Mars Exploration Program

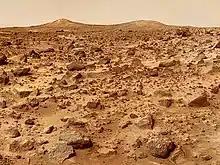
The often uneven and rocky terrain of Mars makes landing on, and traversing, the planet's surface a significant challenge

The surface of Mars is extremely uneven, containing rocks, mountainous terrain, and craters. For a landing craft, the ideal landing area would be flat and debris-free. Since this terrain is almost impossible to find on Mars, landing gear must be very stable and have enough ground clearance to prevent problems with tipping over and instability upon landing. In addition, the deceleration systems of these landers would need to include thrusters that are pointed at the ground. These thrusters must be designed so that they only need to be active for an extremely short amount of time; if they are active and pointed at rocky ground for more than a few milliseconds, they start to dig trenches, launch small rocks up into the landing gear, and cause destabilizing backpressure to be forced upon the lander.